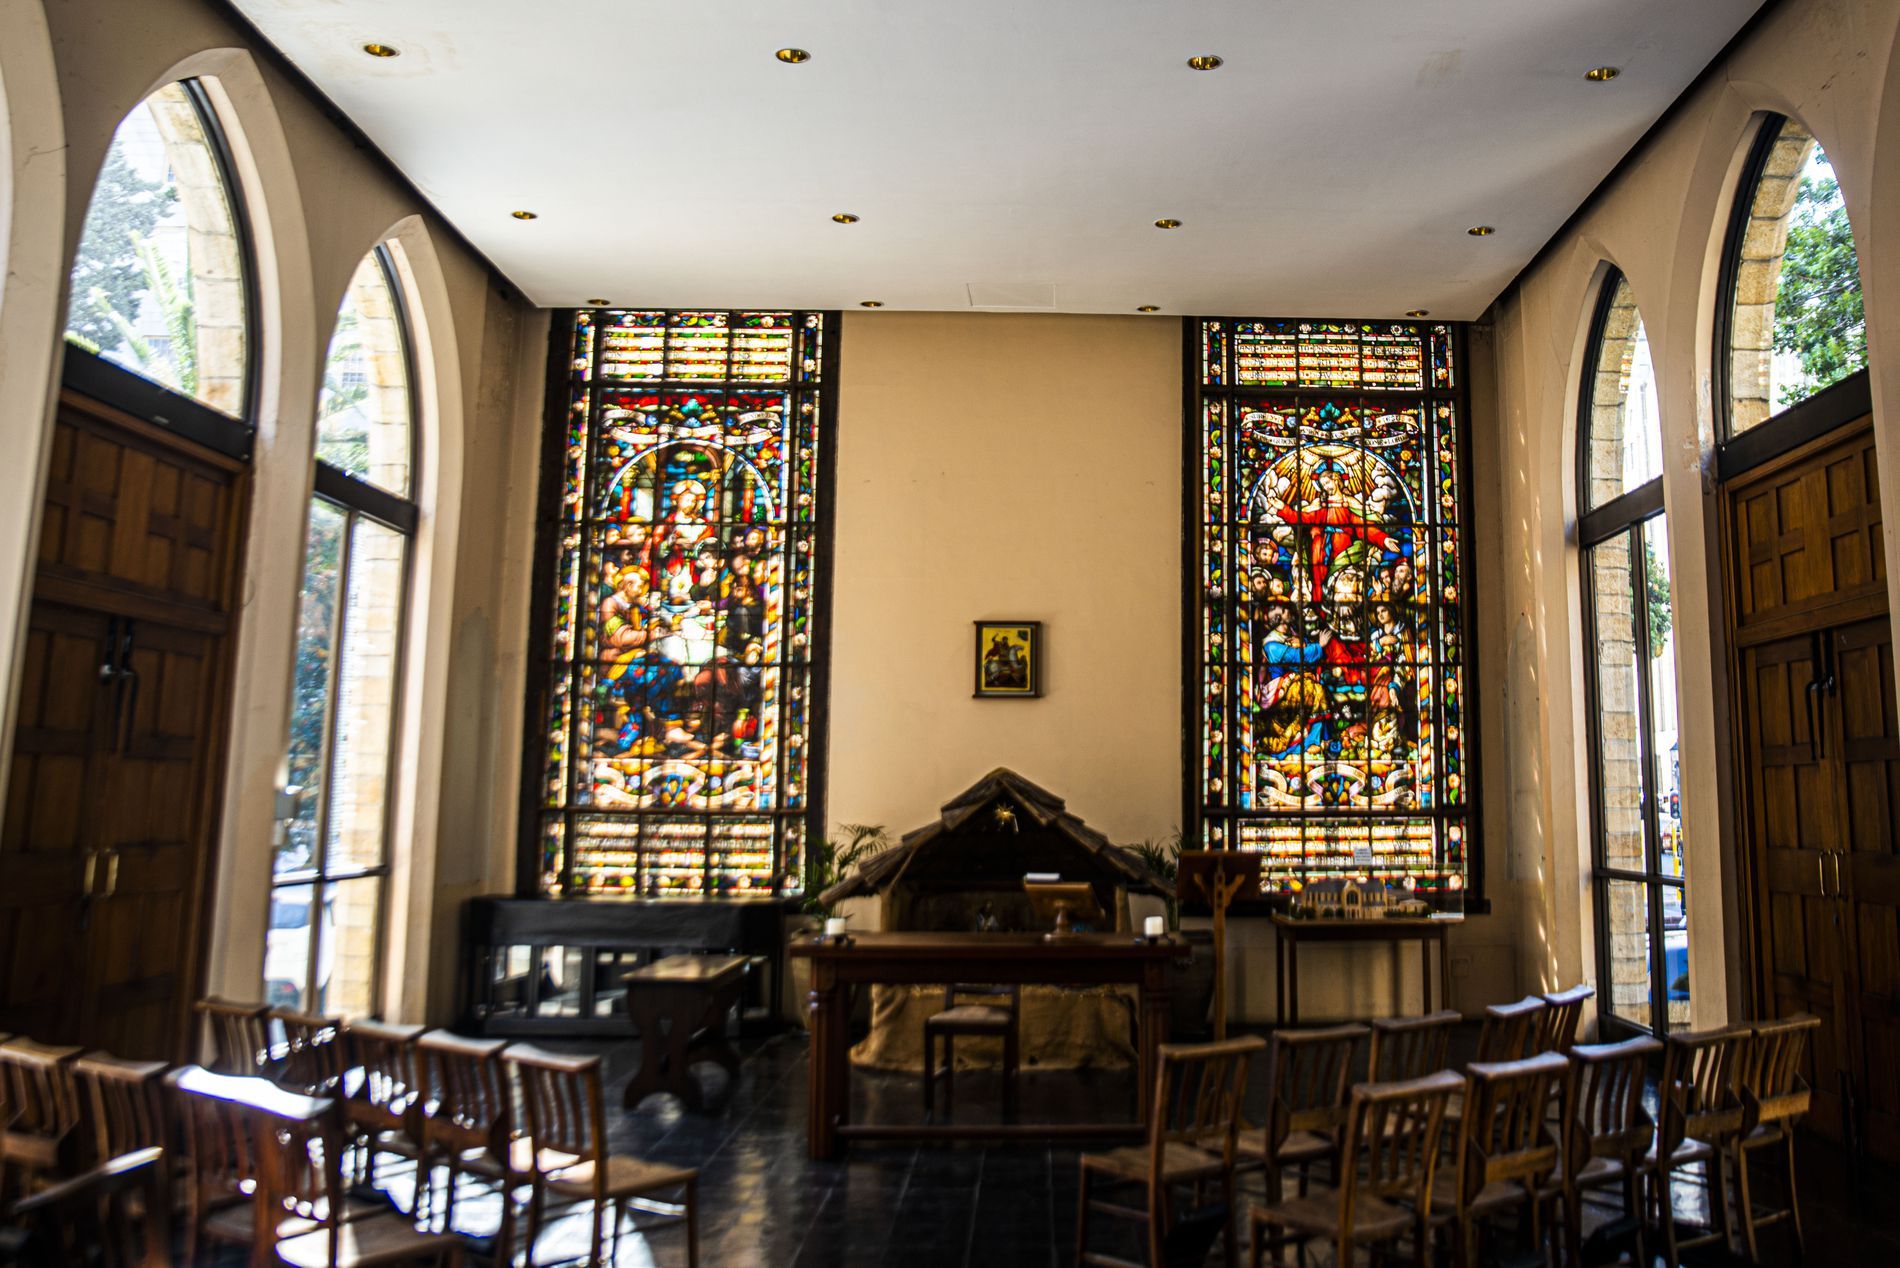
Inside the Chapel.
Image features the interior of a small chapel, including stained glass windows, an altar, chairs, a lectern, arched windows, and other tables.
An eye-level shot taken indoors under soft daylight passing through the arched windows, with a warm color palette, features the interior of a small chapel, including stained glass windows, an altar, chairs, a lectern, arched windows, and other tables. The image gives a sense of calmness, peacefulness, serenity, and religious vibes.
Labels: Art, Architecture, Building, Monastery, Chair, Furniture, Indoors, Candle, Desk, Table, Stained Glass, Church, Altar, Prayer, Arch, Painting, Interior Design, Ceiling, Walls, Floor, Window, Door, Chairs, Bench, Lectern, Figurine
Camera: NIKON CORPORATION NIKON D800
Lens: TAMRON SP 24-70mm F2.8 Di VC USD A007N, Tamron SP 24-70mm f/2.8 Di VC USD (A007)
Aperture: F2.8
Exposure: 1/80 sec
ISO: 100
Focal length: 26.0 mm